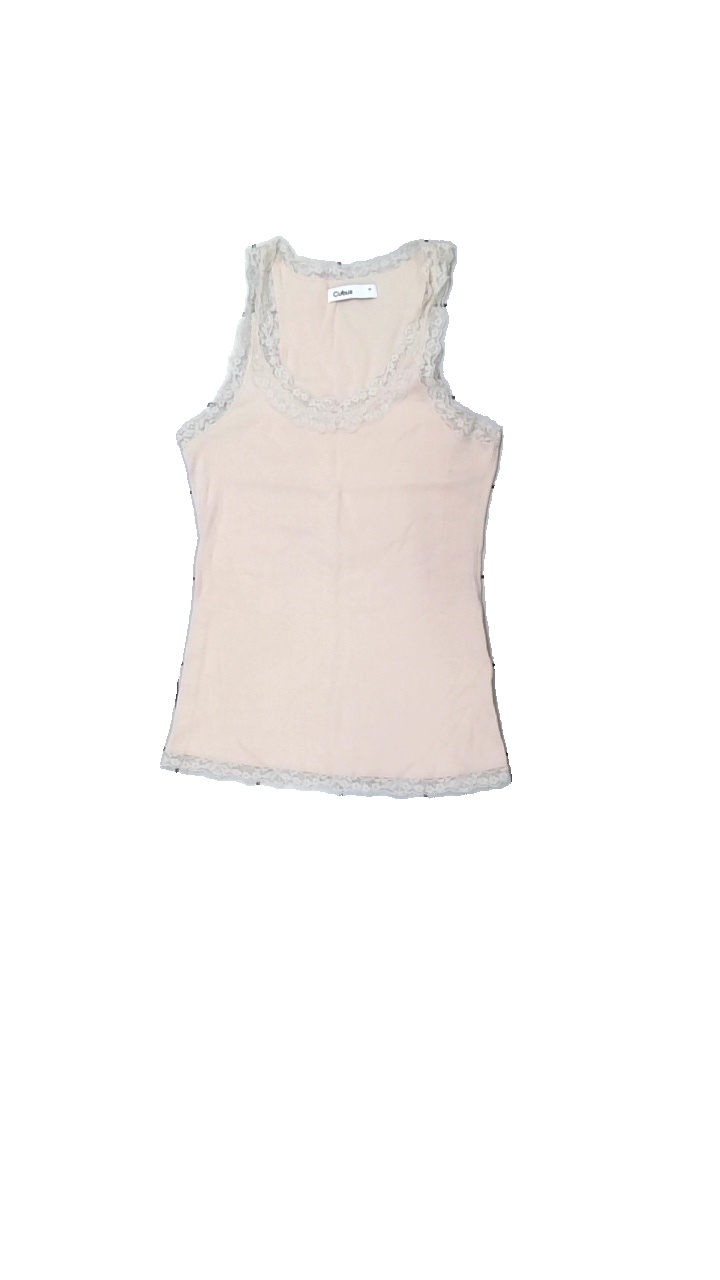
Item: Tank Top (Ladies)
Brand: Cubus
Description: rosa linne med spets detaljer, nopprig
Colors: Pink
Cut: Regular
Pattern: Lace
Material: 53% cotton 47% polyester
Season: All
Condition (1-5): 3
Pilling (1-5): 3
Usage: Export
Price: <50